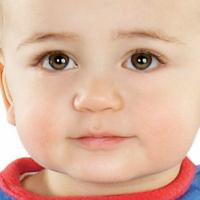
Age group: age 01-10